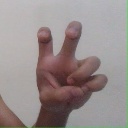
अक्षर: छ